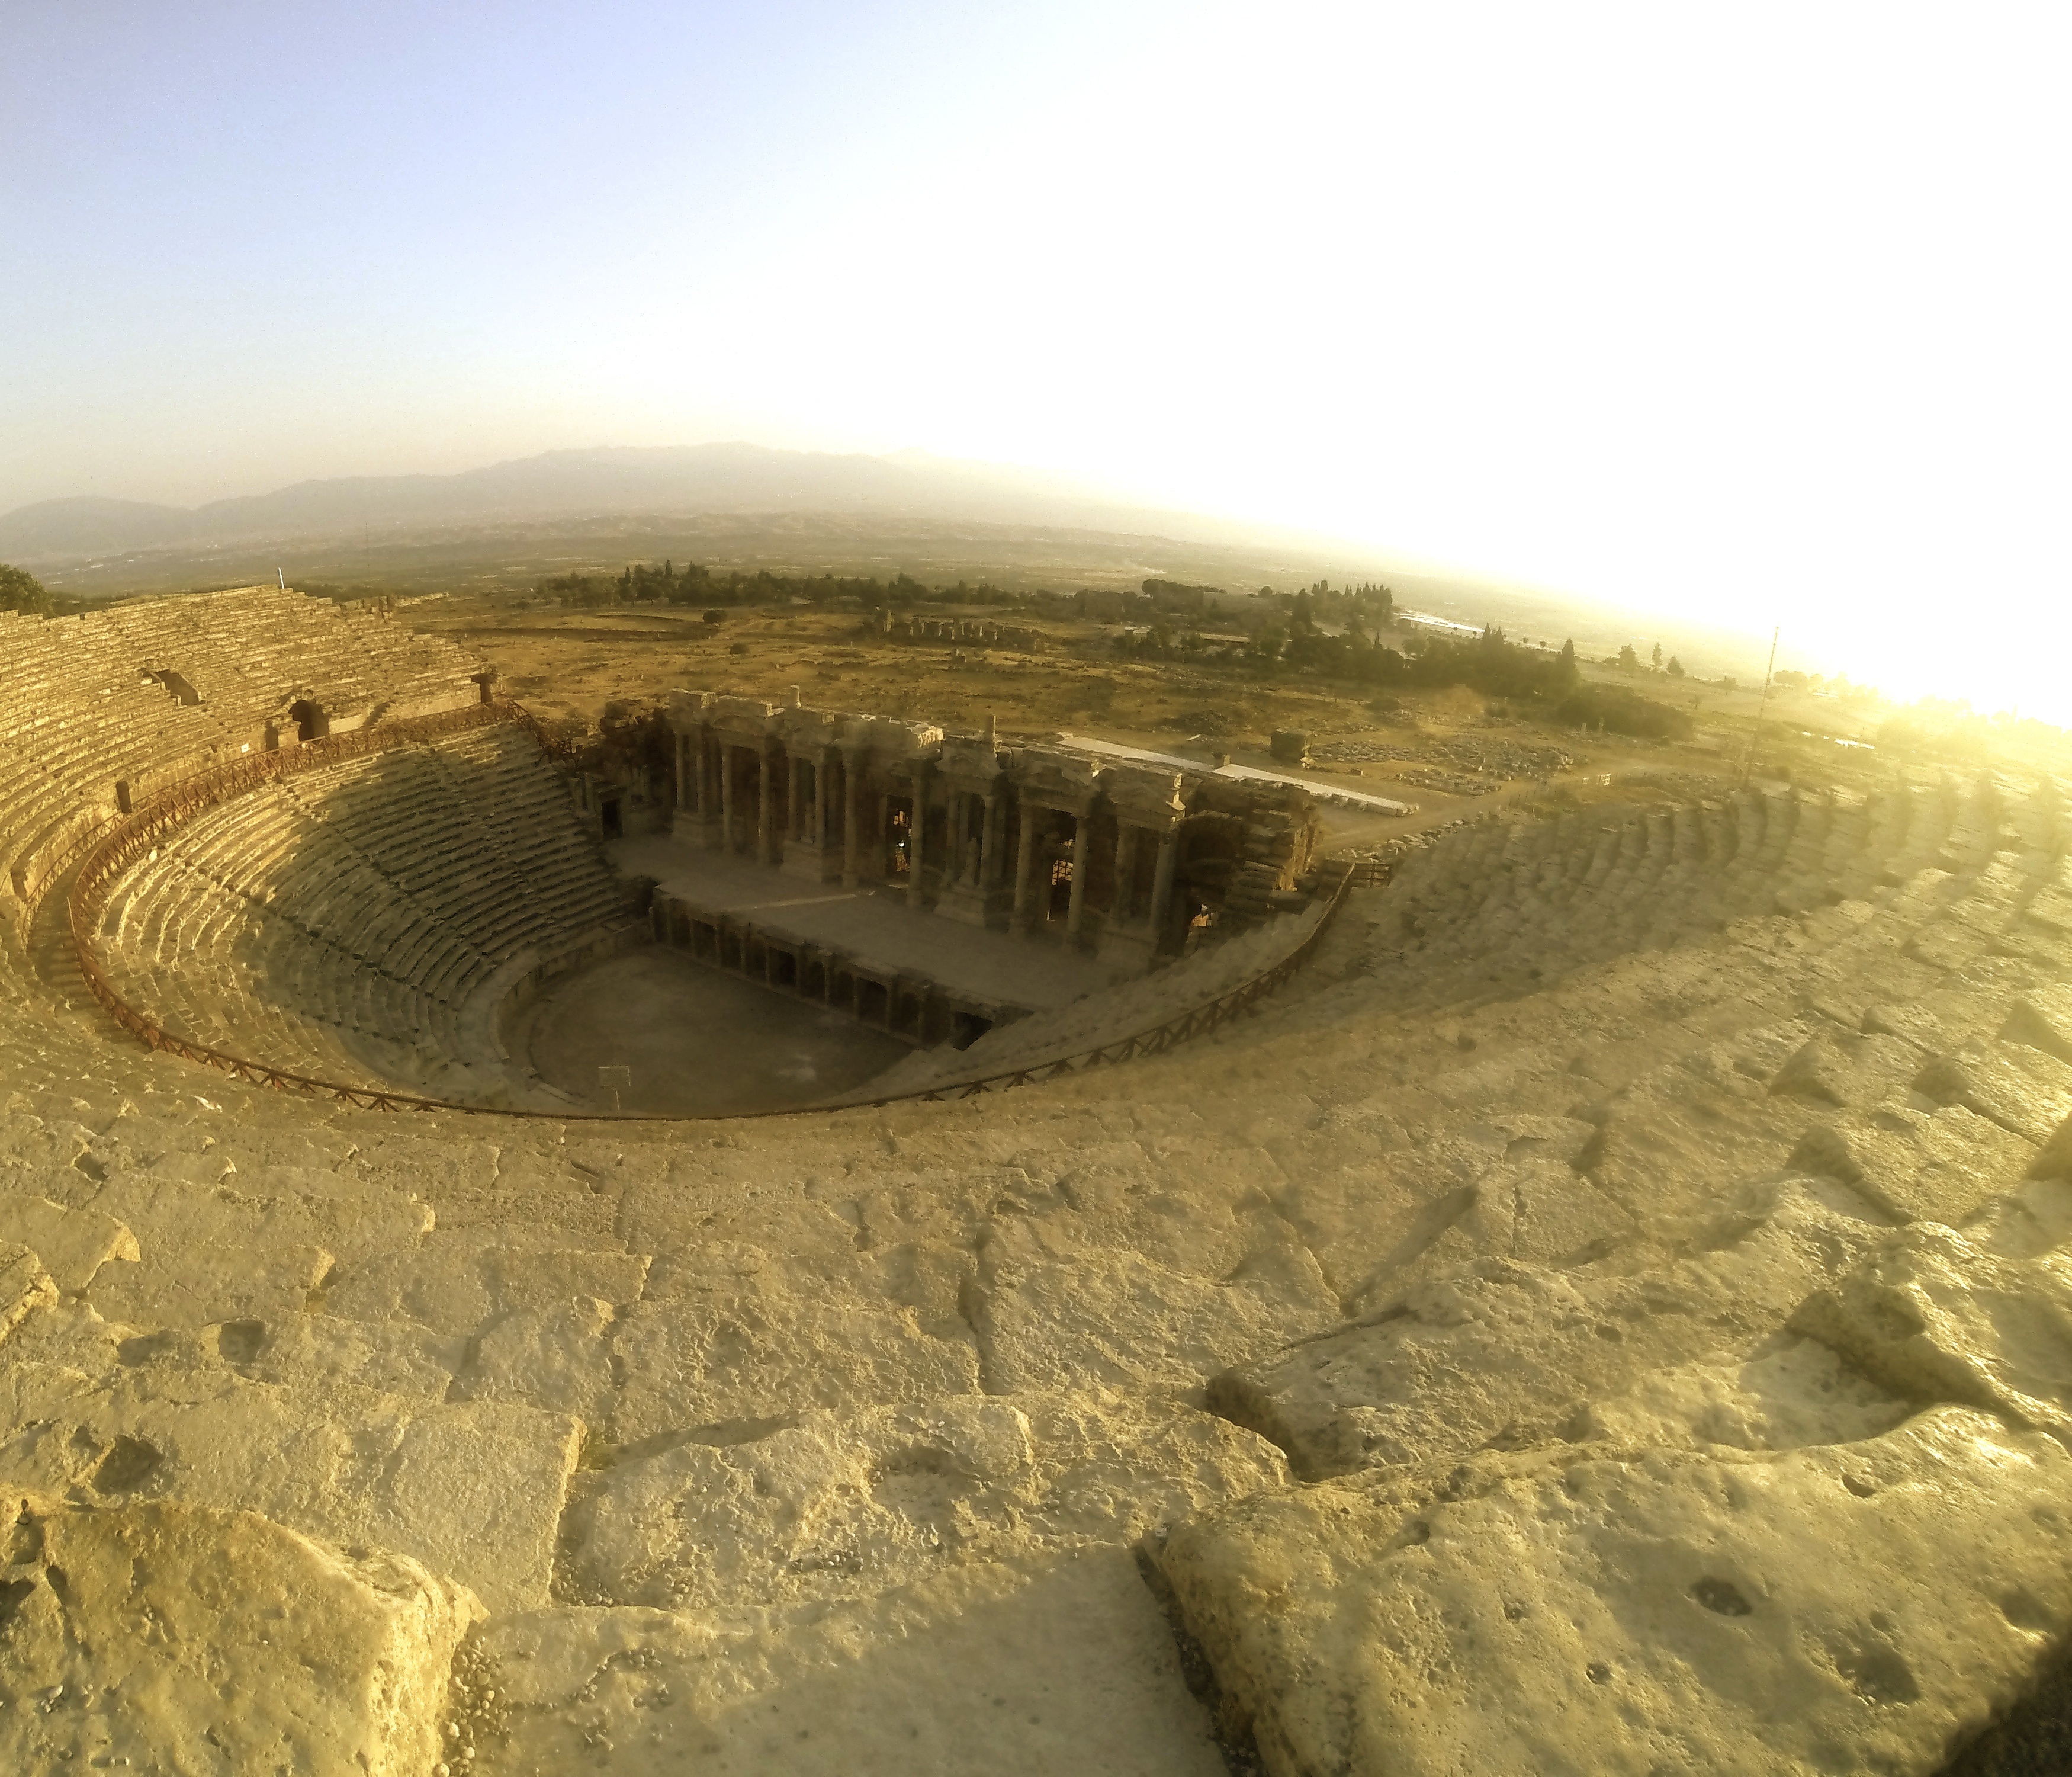
landscape, sand, structure, terrain, theatre, geology, badlands, turkey, wadi, pamukkale, ancient history, geographical feature